Louis Trousselier

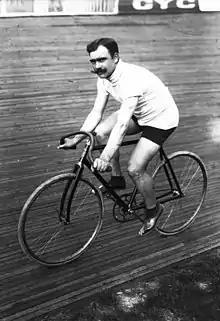

Louis Trousselier (1881 – 24 April 1939) was a French racing cyclist who won the 1905 Tour de France. His other major wins were Paris–Roubaix, also in 1905, and the 1908 Bordeaux–Paris. He came third in the 1906 Tour de France and won 13 stages of the Tour de France over his career. He also competed in the men's 25 kilometres event at the 1900 Summer Olympics and won a bronze medal in the Men's points race.